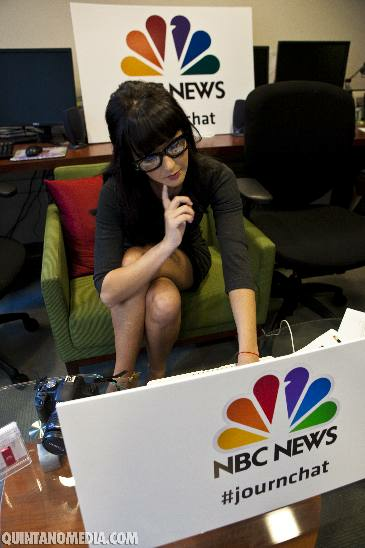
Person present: Yes